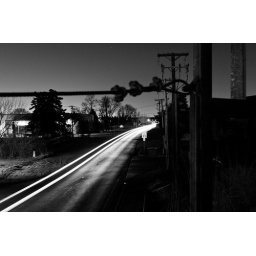
As viewed from above - bridge w / train tracks. Best viewed by pressing &amp;quot;L&amp;quot;